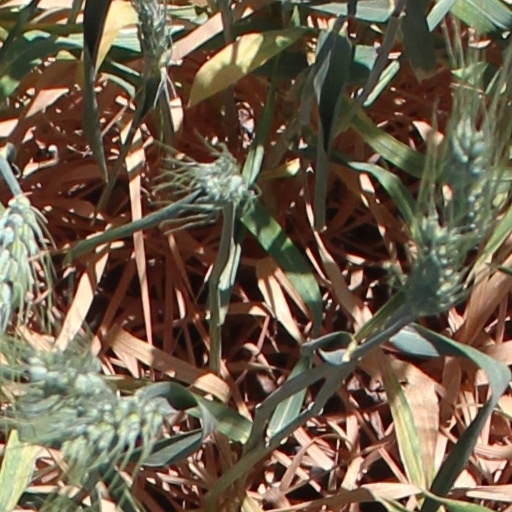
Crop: wheat